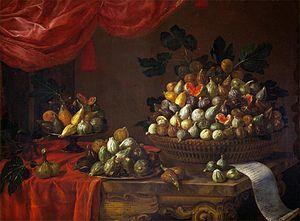
La figue est le fruit du figuier commun et de quelques autres arbres de la famille des moracées, emblème du bassin méditerranéen où il est cultivé depuis des millénaires. Aux Antilles et dans l'océan Indien, le terme figue désigne aussi les bananes. Pour être plus précis, la figue n'est pas un fruit au sens botanique du terme. Il s'agit en fait d'un réceptacle charnu, le sycone, qui contient les fleurs et, à maturité, une infrutescence d'akènes éparpillés dans une pulpe comestible.
Bartolomeo Bimbi est un peintre italien de natures mortes qui a été actif dans sa ville natale à la fin du XVIIᵉ et au début du XVIIIᵉ siècle.